James William Clyde House

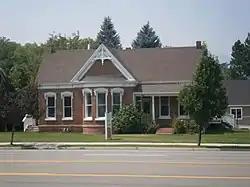

The James William Clyde House, at 312 S. Main St. in Heber City, Utah, was listed on the National Register of Historic Places in 1996.